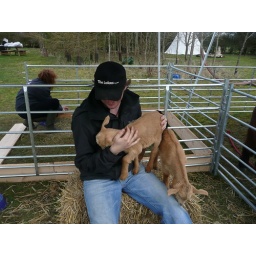
It was cuddly animals galore during a petting zoo and pony day at The Lakes by yoo